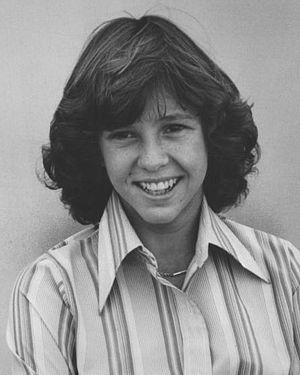
Kristy McNichol est une actrice et chanteuse américaine, née le 11 septembre 1962 à Los Angeles en Californie.